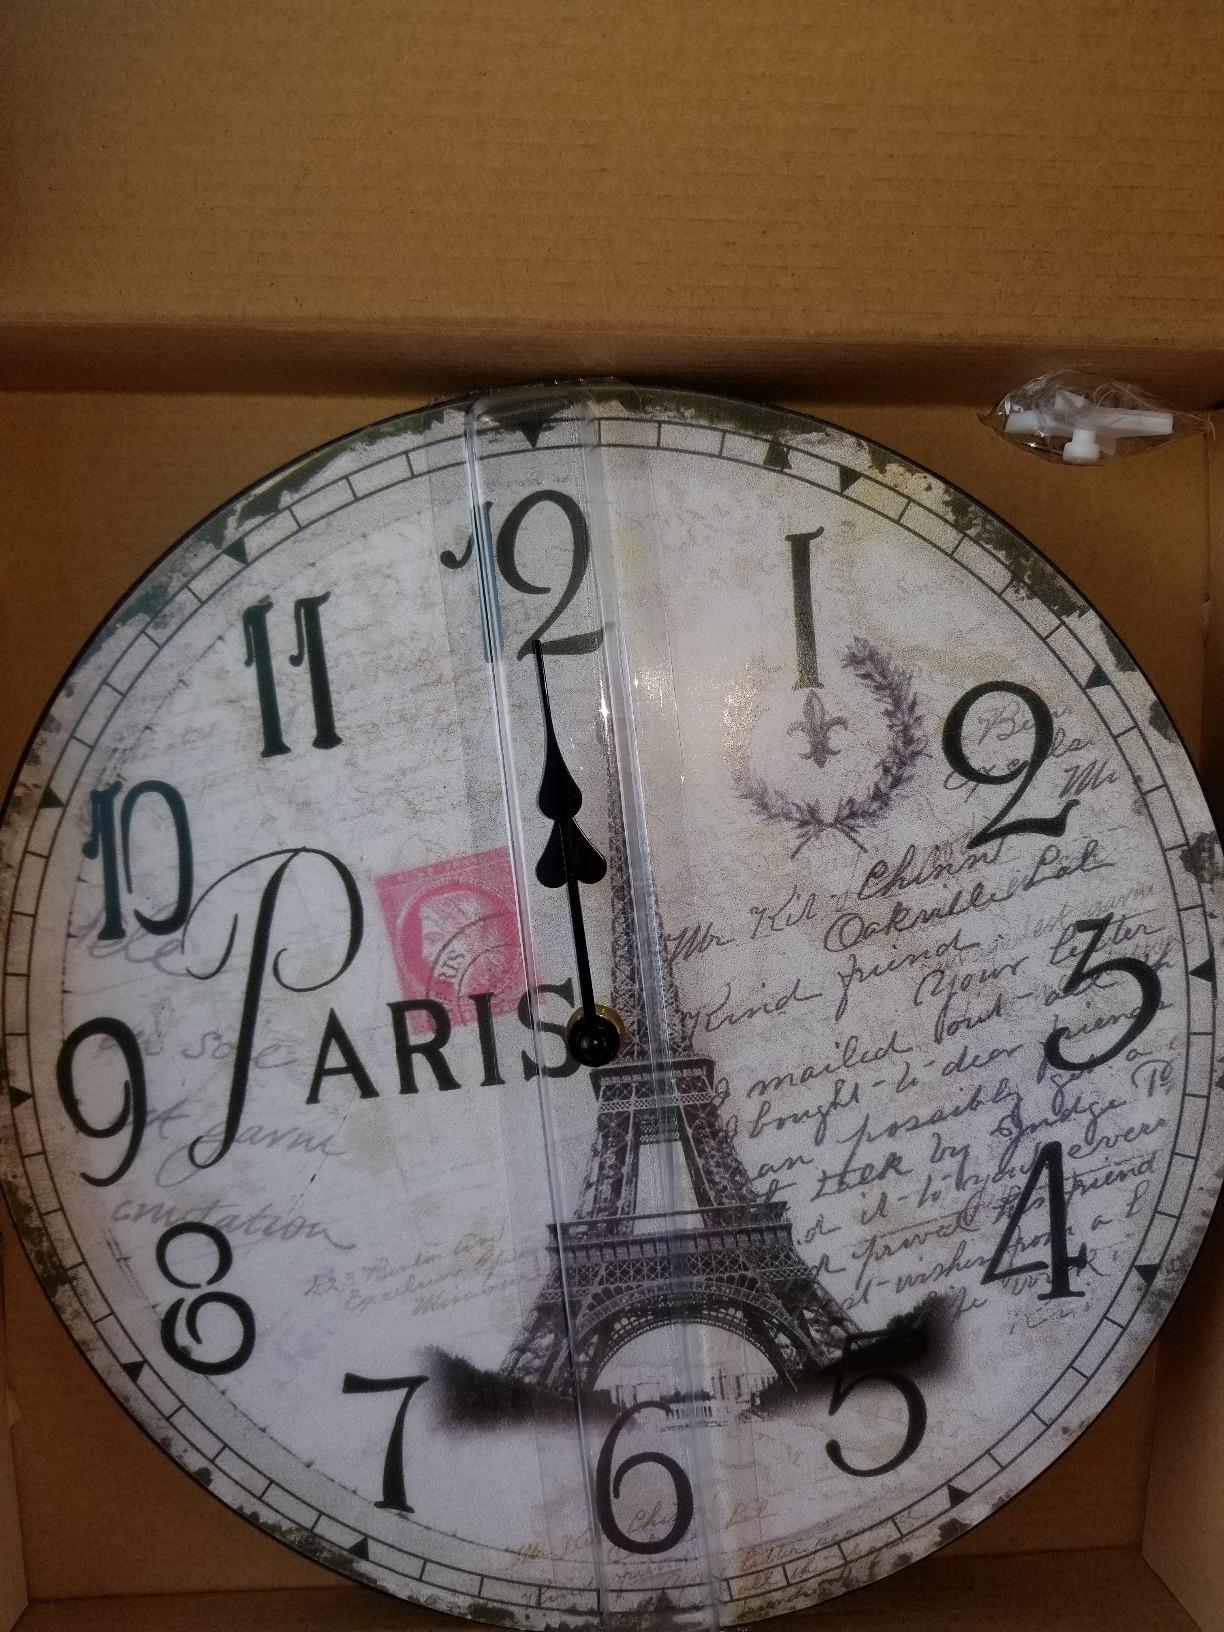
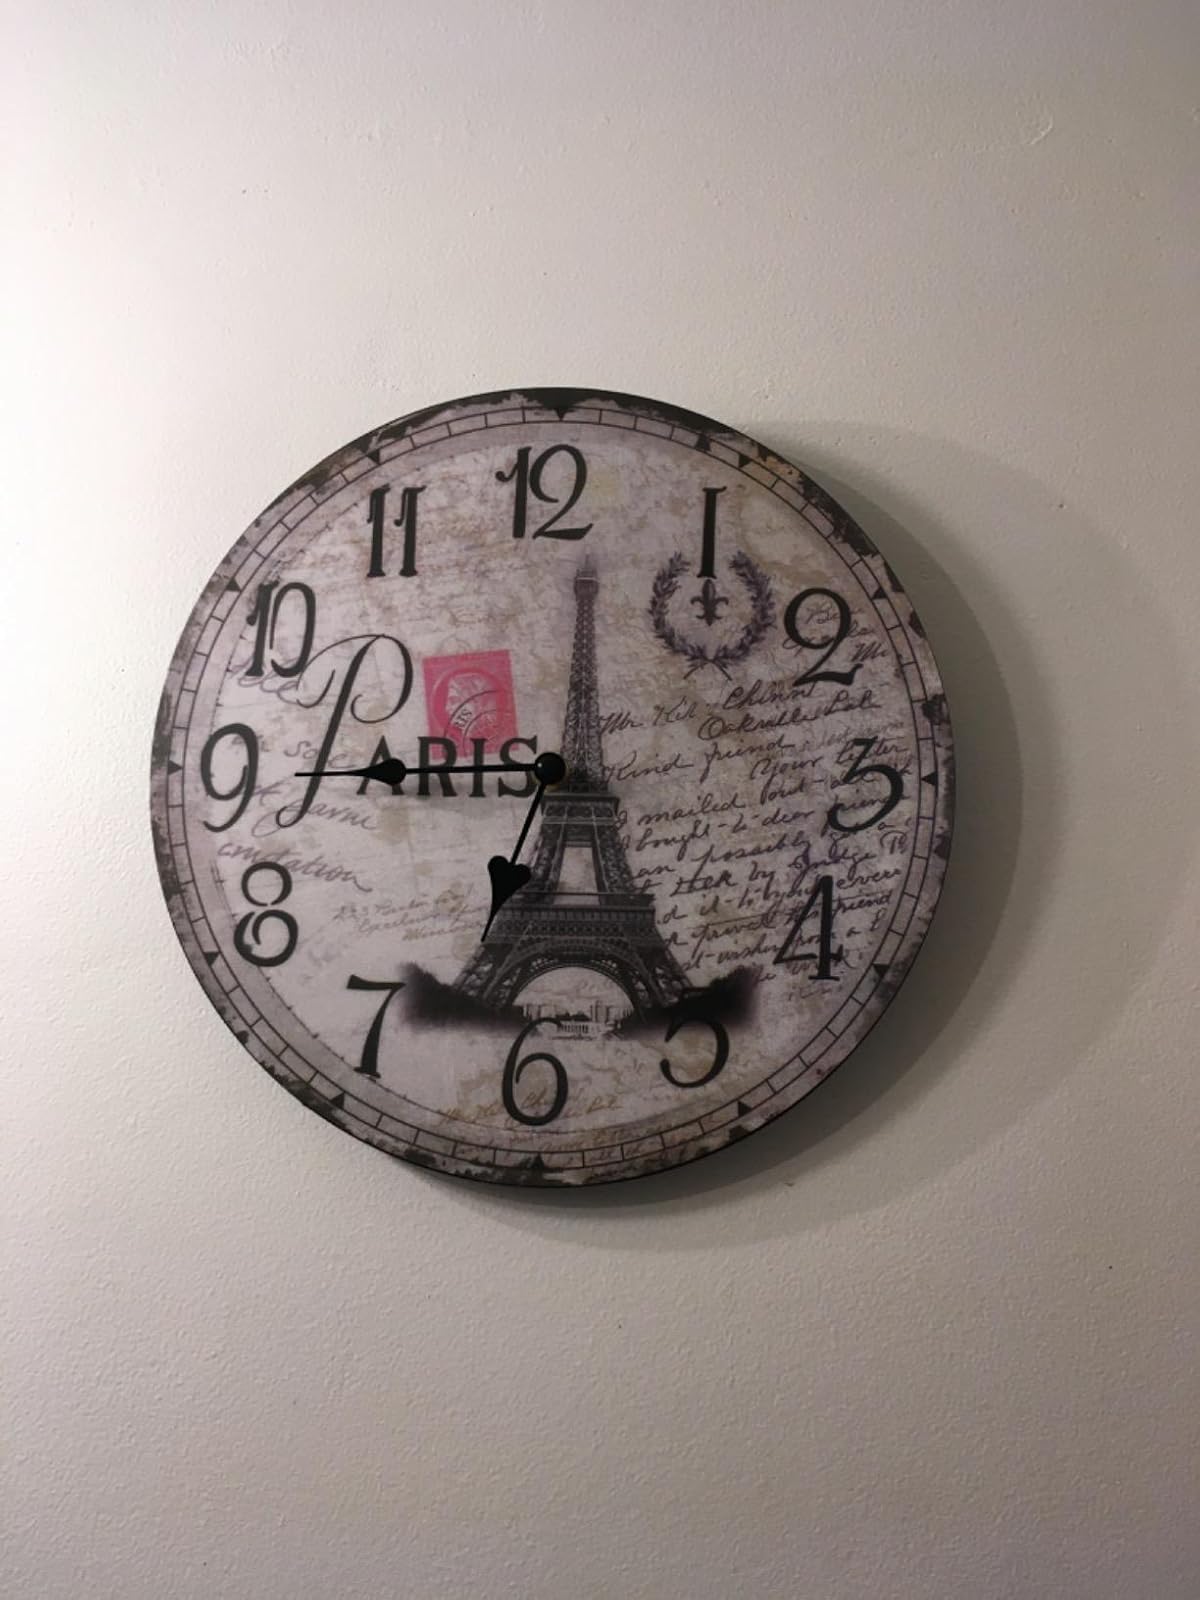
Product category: clock
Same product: yes